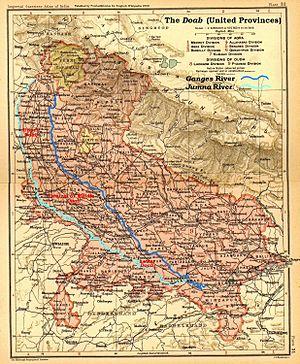
Doāb est un mot hindi signifiant « les deux eaux ». Il est utilisé en Inde et au Pakistan pour désigner un interfluve, c’est-à-dire la région située entre deux rivières confluentes.